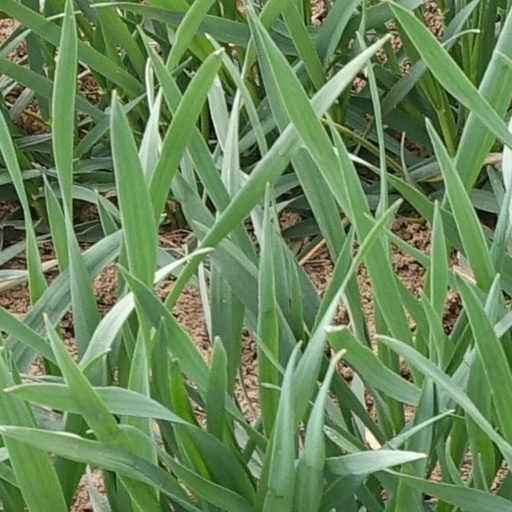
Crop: wheat